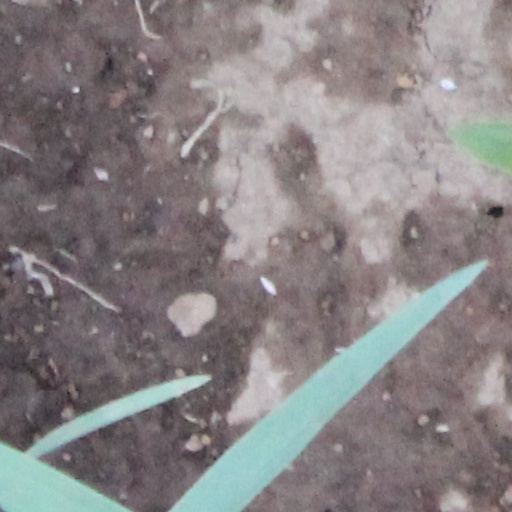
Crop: wheat